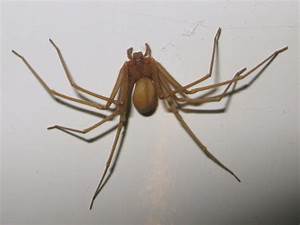
Label: spider